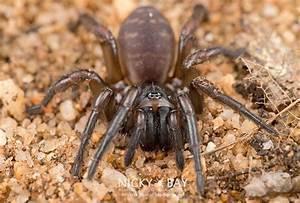
spider